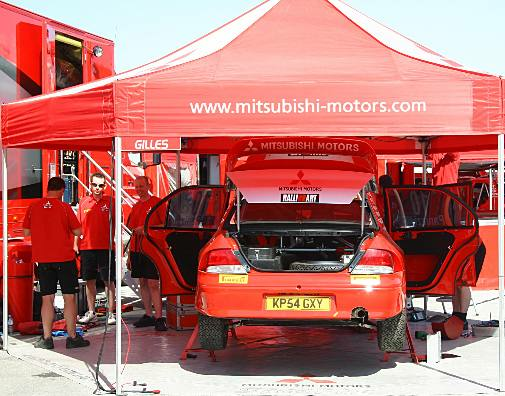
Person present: Yes